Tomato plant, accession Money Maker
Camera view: tilt-top (135 deg); turntable rotation: 210 degrees
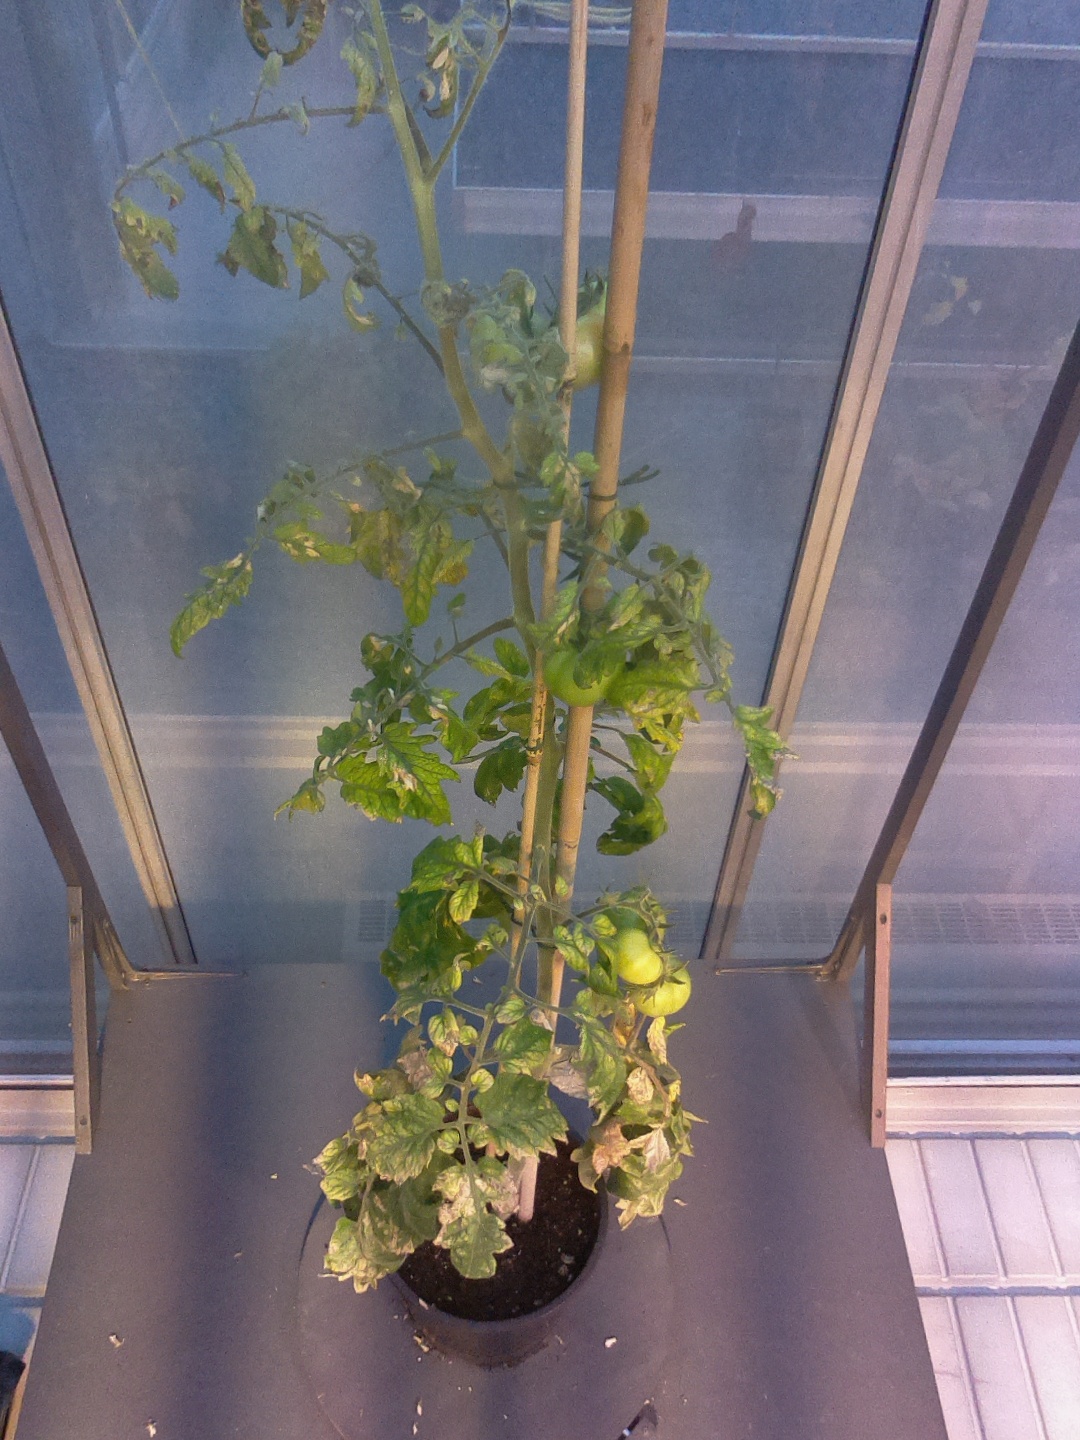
BBCH growth stage 79: 90% -100% of final fruit size